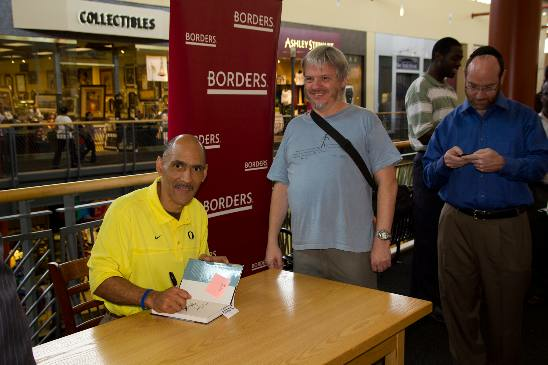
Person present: Yes